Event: Nepal Earthquake
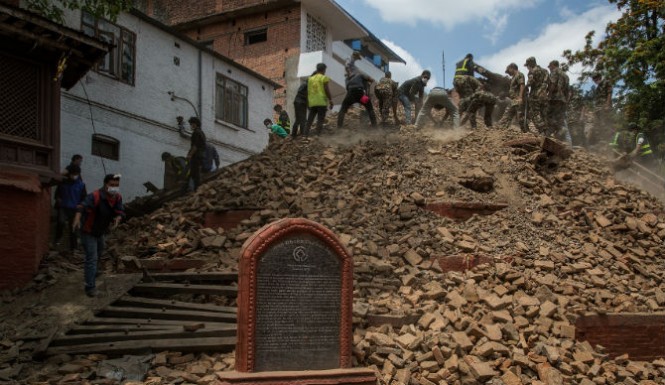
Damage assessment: damage